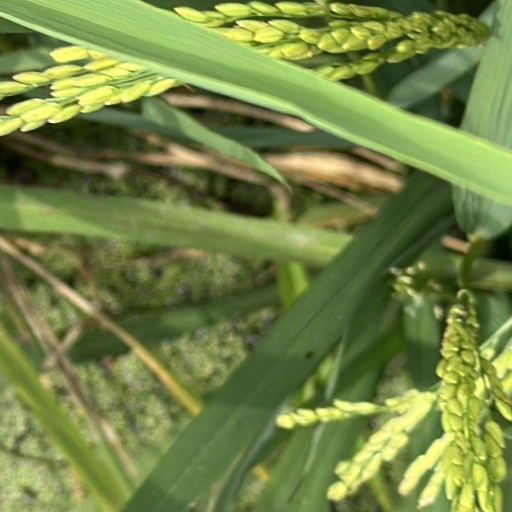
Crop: rice